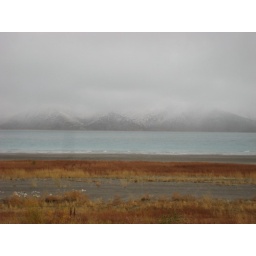
bear lake in the fog